Lawrence Jackson

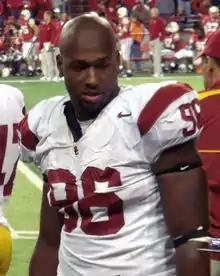
Jackson with the USC Trojans in 2007

Lawrence Christopher Jackson (born August 30, 1985) is an American former professional football player who was a defensive end in the National Football League (NFL). He was selected by the Seattle Seahawks in the first round of the 2008 NFL draft. He played college football for the USC Trojans.